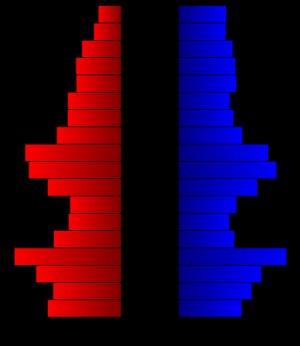
Le comté de Pratt est l’un des 105 comtés de l’État du Kansas, aux États-Unis. Il a été fondé le 26 février 1867.